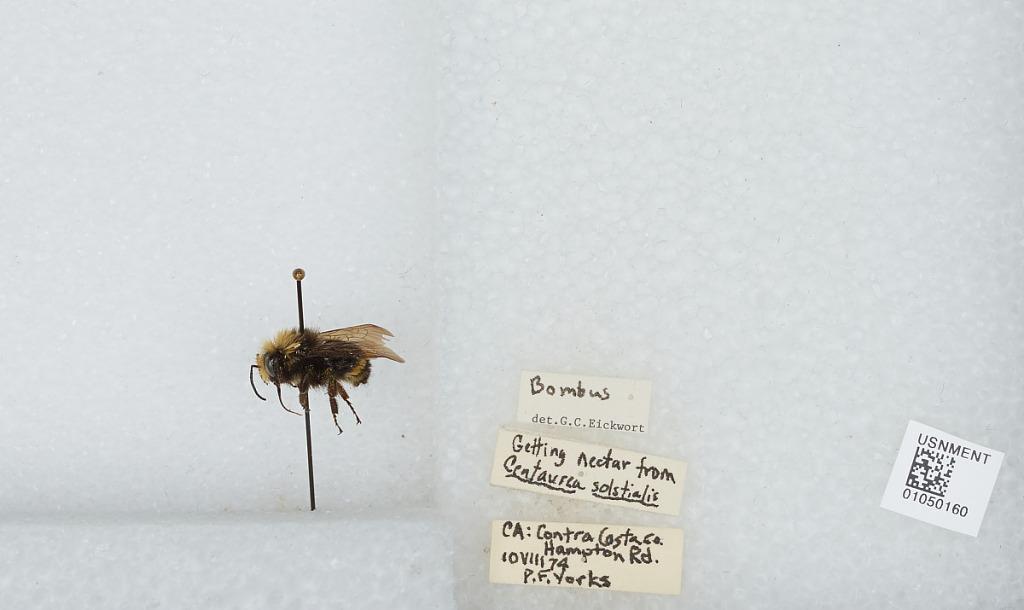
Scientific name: Bombus sp.
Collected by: P. Yorks
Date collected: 1974-8-10
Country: United States
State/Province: California
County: Contra Costa
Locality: Hampton Road
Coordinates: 37.9486, -122.205
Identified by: Eickwort, G. C.